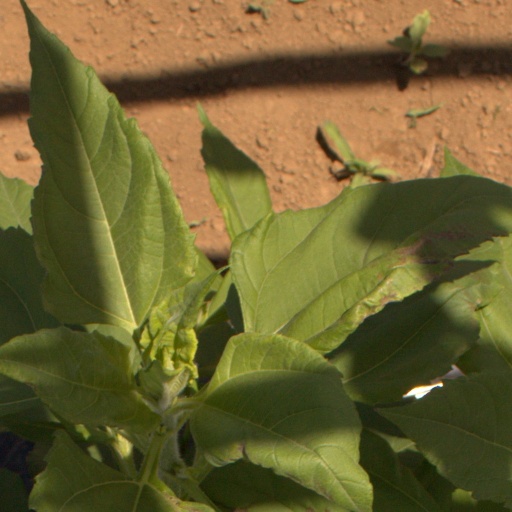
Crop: Jerusalem artichoke